Thomas Kirk (botanist)

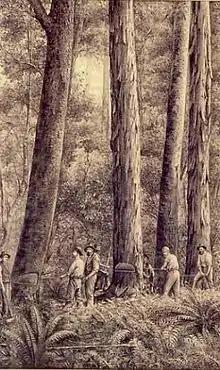
"Felling Matai ("Prumnopitys taxifolia") and Red Wood ("Sequoia sempervirens") in Seaward Forest"

The New Zealand government commissioned him in 1884 to compile a report on the indigenous forests of the country and appointed him as chief conservator of forests the following year. Although not trained as a forester, he was in favour of sound forest conservation. He founded the forest and agriculture branch of the Crown Lands Department, implemented regulations to curb the misuse of forests, and was instrumental in setting aside some 800 000 acres as forest reserves by 1888. Kirk was recalled in 1889 from retrenchment to work on the "Forest flora of New Zealand", but died in the midst of this great work. At the time it was hoped that the work could be published under the supervision of his son, H. B. Kirk.